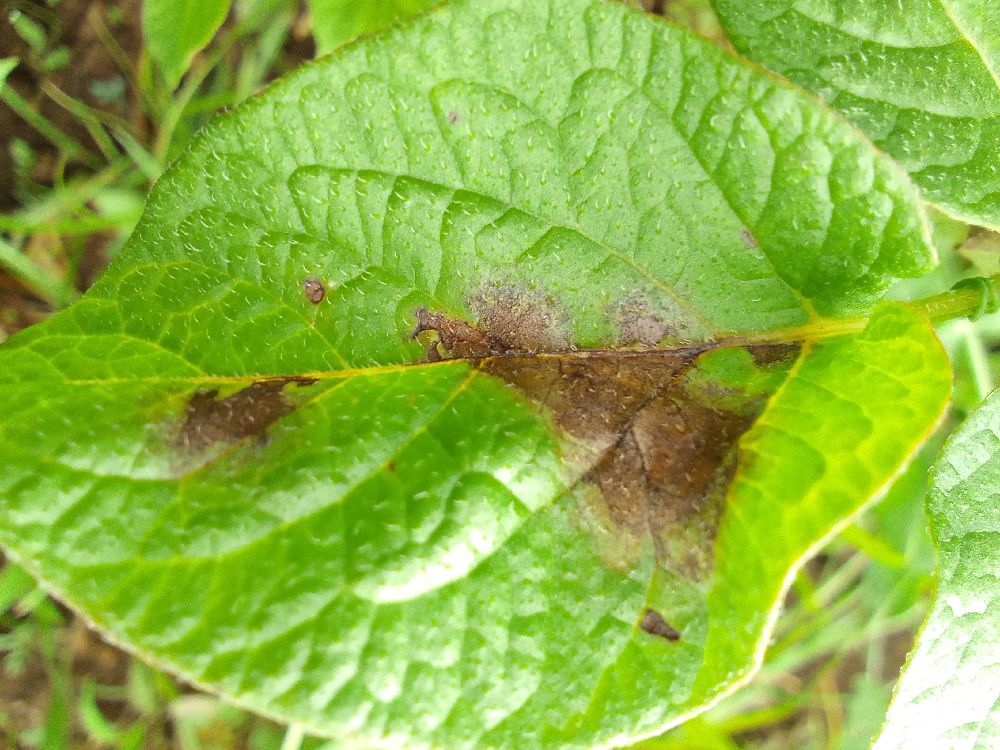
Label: Late blight